L'affaire Chebeya

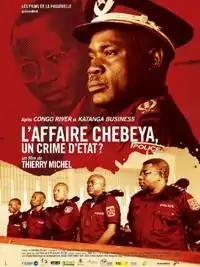

L'Affaire Chebeya (un crime d'Etat ?) is a documentary directed by Thierry Michel that was released in February 2012.